Marcel Courmes

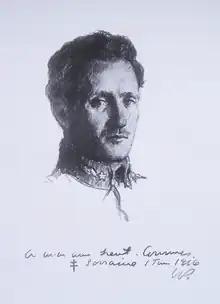
Marcel Courmes in 1916

Marcel Louis Henry Joseph Léon Courmes (13 June 1885 – 5 May 1950) was a French military officer and aviator during the First World War, and later one of the first French sound cinematographers.